Beit Khallaf

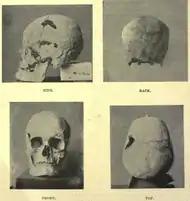
Possible skull of Pharaoh Sanakht (Hen Nekht) from mastaba K2 at Beit Khallaf.

The largest tomb, K1, rises 8 metres above the desert and covers an area of over 3800 square meters. It was surrounded by a two metre thick outer wall, with brickwork around the pits and corners. The burial shaft lies 25 metres below the surface at the bottom of a stairway which was blocked by six massive stones. The ceiling above the stairway was constructed of descending barrel vaults supported by mud brick arches and are thought to be the oldest known vaults in Egypt. Nearly 800 cylindrical alabaster vases were removed from the stairway, including some with mud caps sealed with the name of 'Neter-Khet' (Netjerikhet). The burial chamber comprised 18 chambers leading out from a central passage. Grave robbers had dug a small hole underneath the mastaba scattering bones and offering vessels. The second largest tomb, K2, was of a similar design to K1, contained human remains and a small fragment inscribed with the name of 'Hen-nekht' or 'sa-nekht' (Sanakht).